Jasmin Fejzić

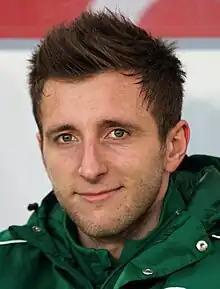
Fejzić with Greuther Fürth in 2012

Jasmin Fejzić (born 15 May 1986) is a Bosnian former professional footballer who played as a goalkeeper.